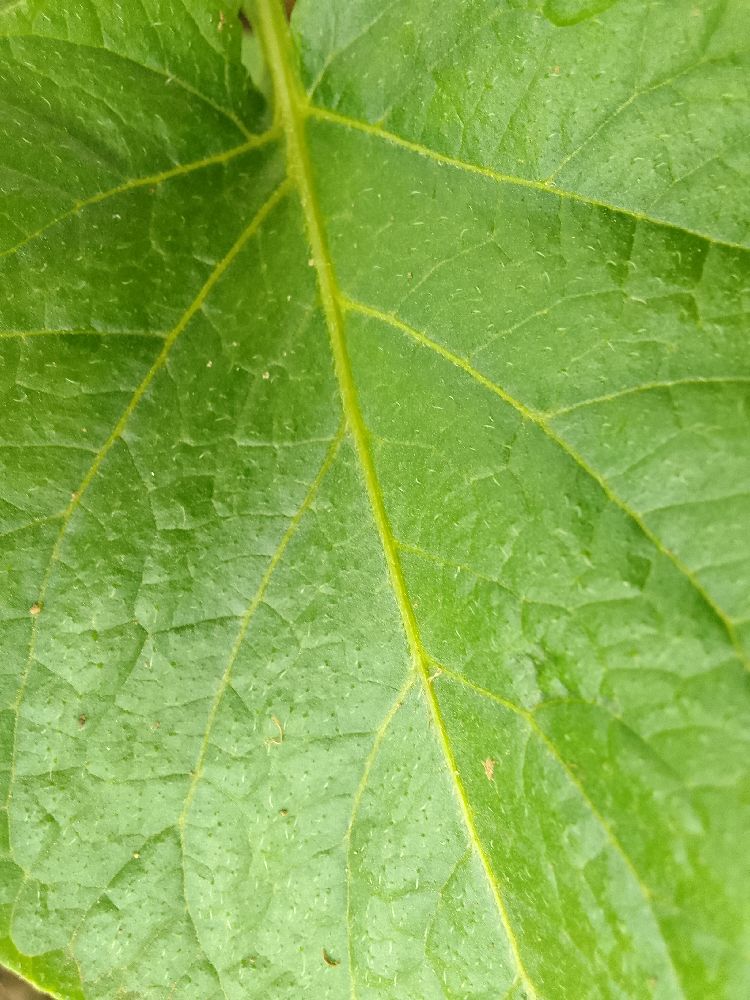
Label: Healthy